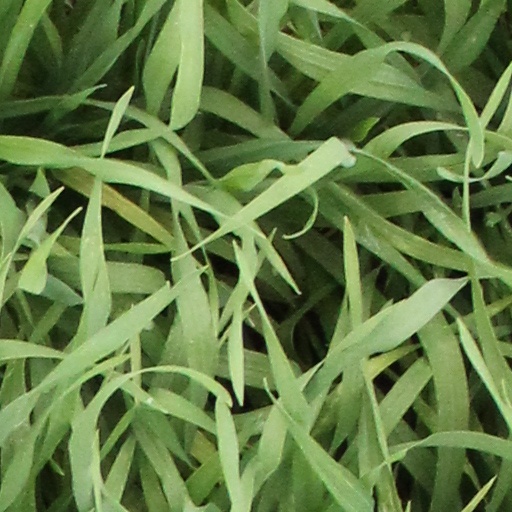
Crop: wheat